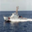
Label: ship